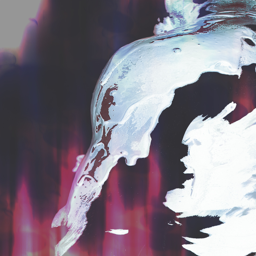
digital art selected for the #